Virti Vaghani

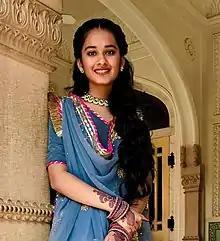

Virti Vaghani is an Indian actress and model, known for "Jai Shri Krishna" (2008) and "Hope Aur Hum" (2018). She has also appeared in more than 100 commercials.